Adam Fox

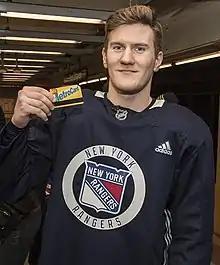
Fox with the New York Rangers in 2019

Adam Fox (born February 17, 1998) is an American professional ice hockey defenseman and alternate captain for the New York Rangers of the National Hockey League (NHL). Fox was selected by the Calgary Flames, 66th overall, in the 2016 NHL entry draft. In 2021, Fox won the James Norris Memorial Trophy as the NHL's best defenseman, joining Bobby Orr as the only two players in NHL history to win the award before their third NHL season.